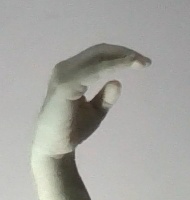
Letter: jeem